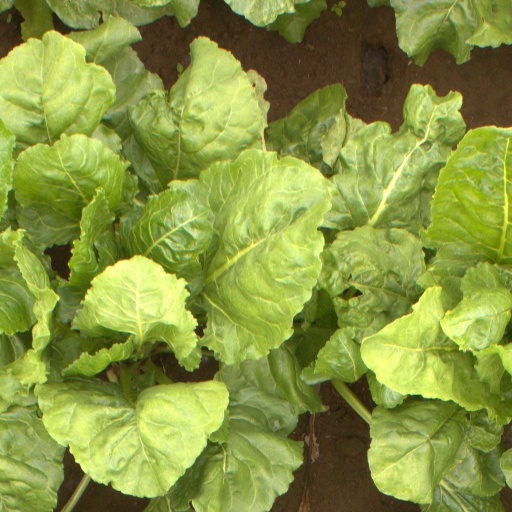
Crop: sugar beet